Wayne Marshall (classical musician)

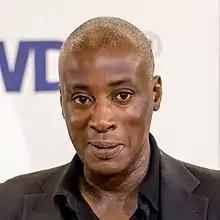
Wayne Marshall in 2014

Marshall was born in Oldham, Lancashire, to parents originally from Barbados. He began piano studies at the age of three, and heard organ music regularly as a child through Sunday church services, which initiated his interest in the organ. He was a student at Chetham's School of Music, Manchester, from 1971 to 1979. Marshall continued his music studies at the Royal College of Music, where he held a Foundation scholarship, and was in parallel an Organ Scholar at St George's Chapel, Windsor Castle. He did post-graduate studies at the Hochschule für Musik in Vienna from 1983-1984.